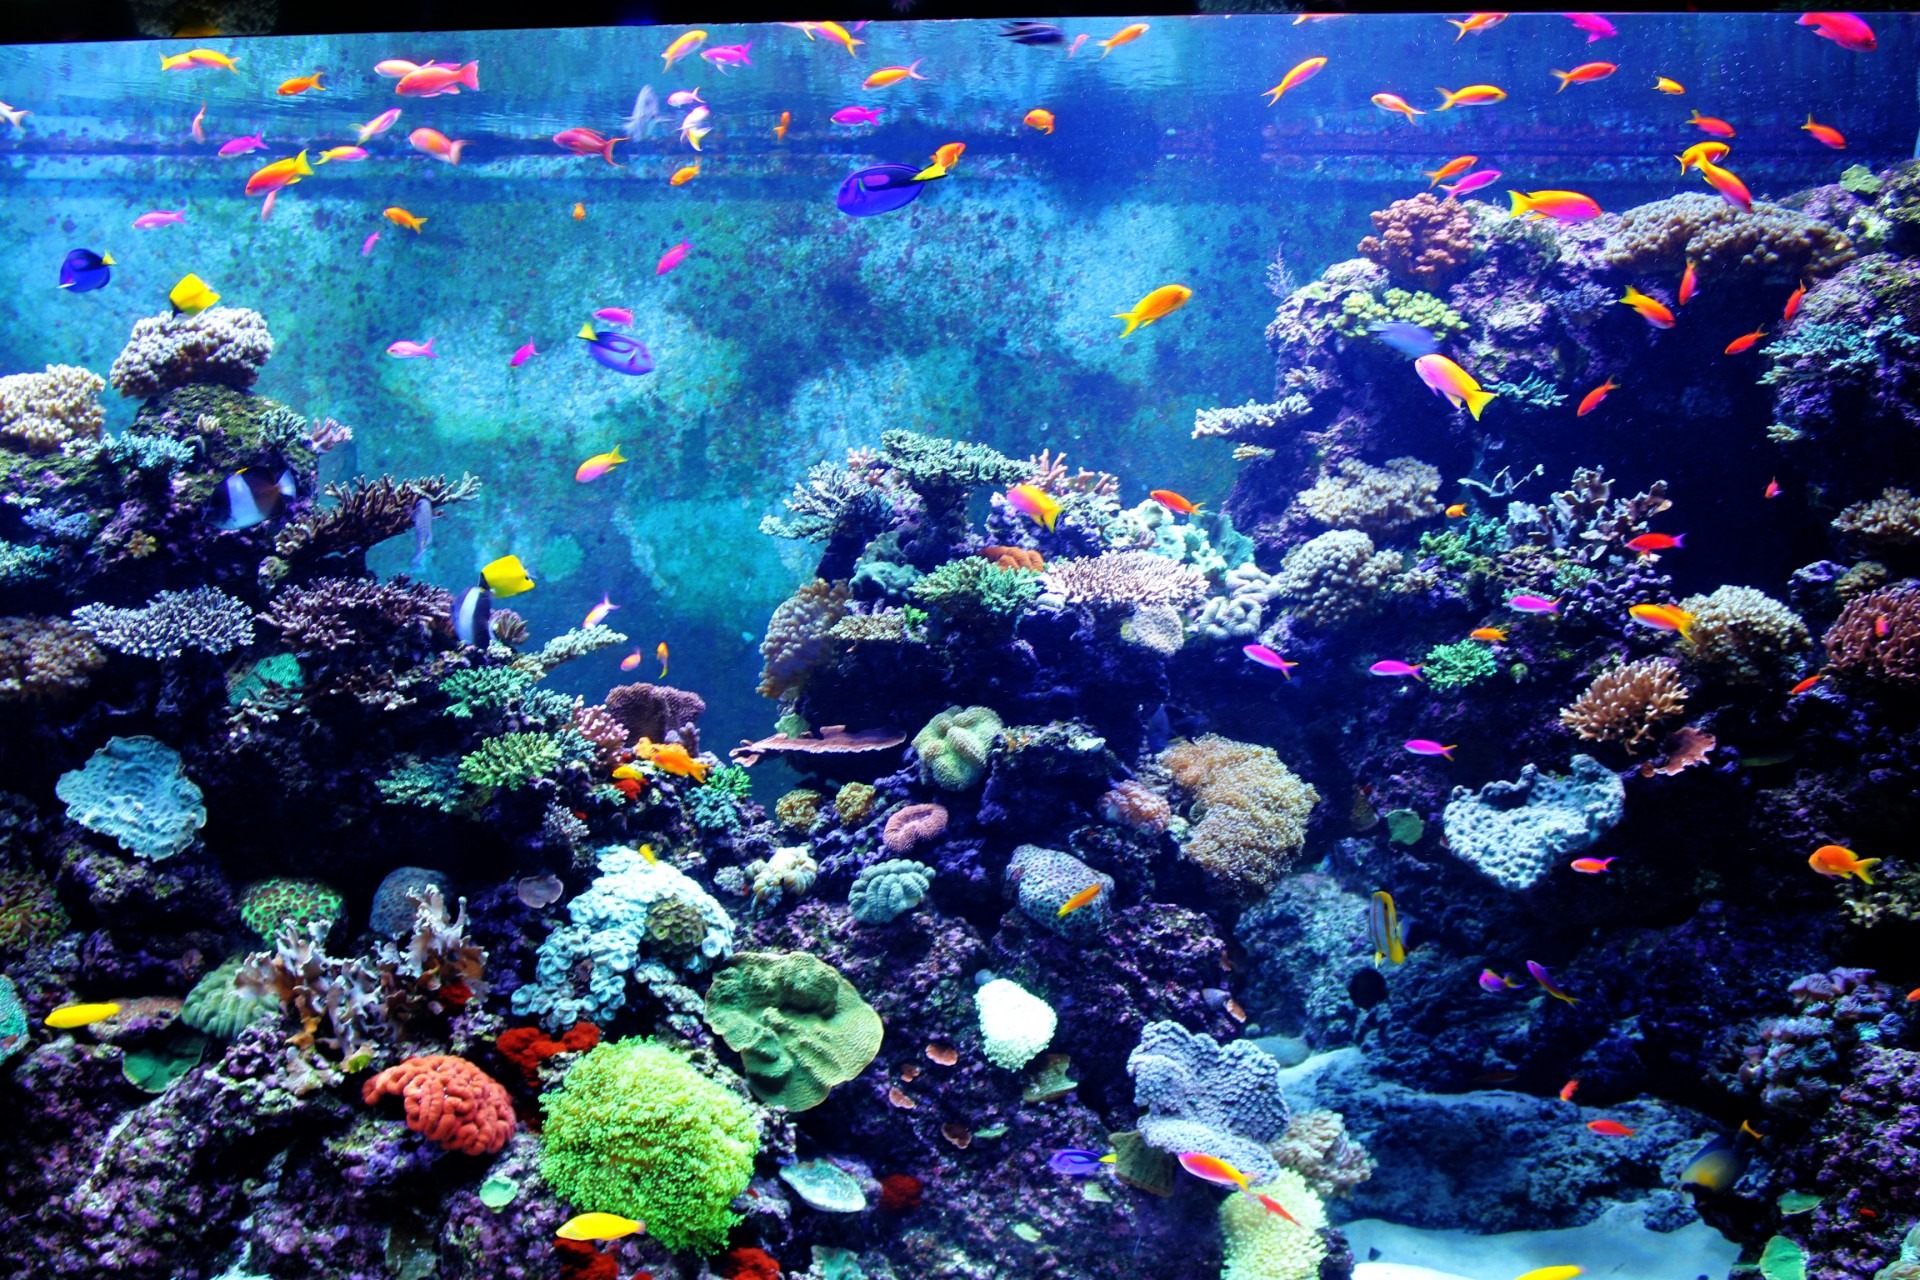
water, underwater, biology, fish, coral, coral reef, reef, stones, aquarium, habitat, fishes, organism, natural environment, marine biology, coral reef fish, freshwater aquarium, aquarium lighting, colorful aquarium, tiny fish, colorful fish